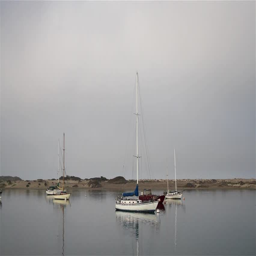
sailing ships in the early morning lights